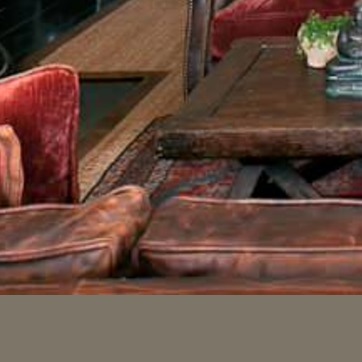
Material: carpet